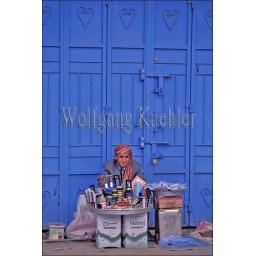
Yemen, sana'a, old town, street scene, man selling goods in front of blue door